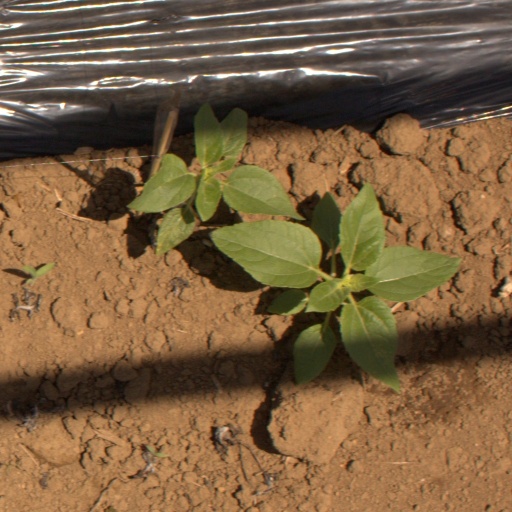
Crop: Jerusalem artichoke